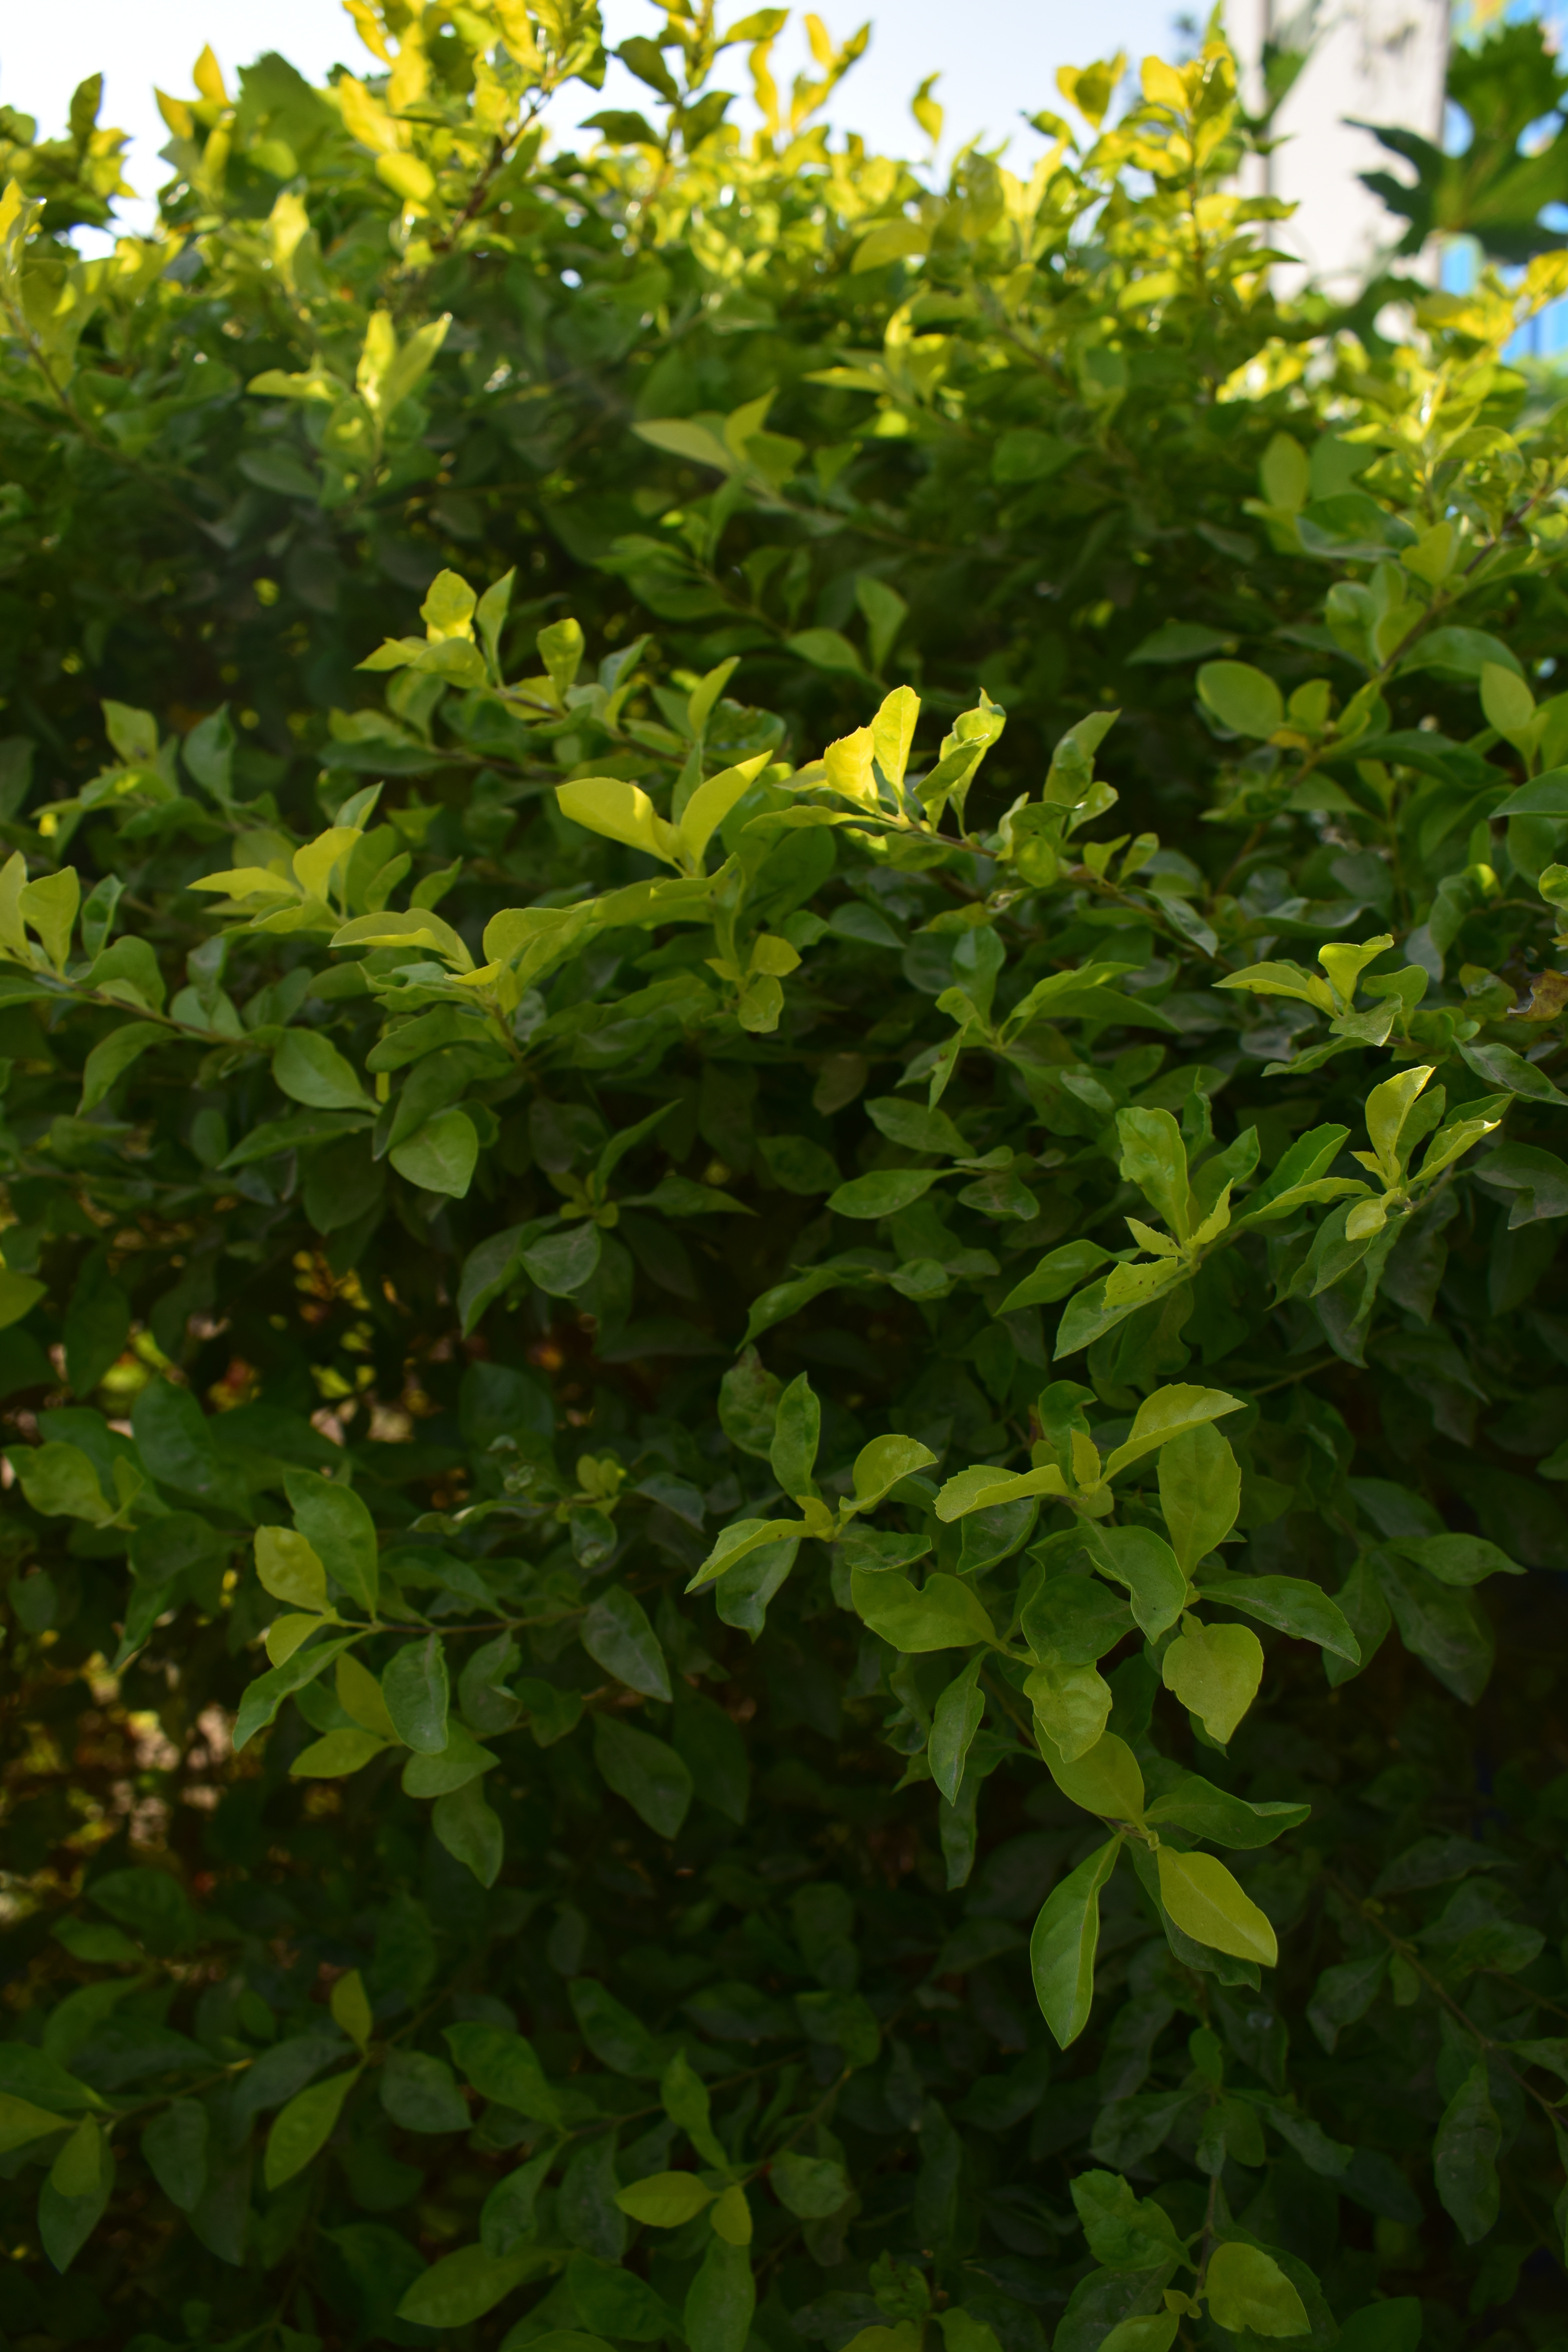
tree, nature, grass, plant, fruit, leaf, flower, orchard, food, green, herb, produce, evergreen, fresh, juicy, leaves, outdoors, shrub, jasmine, flowering plant, woody plant, land plant